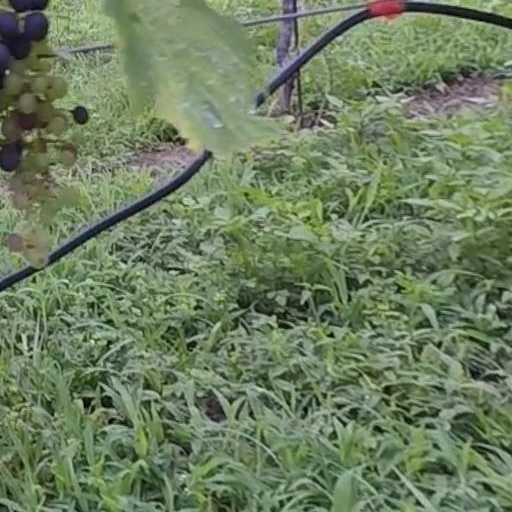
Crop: grape